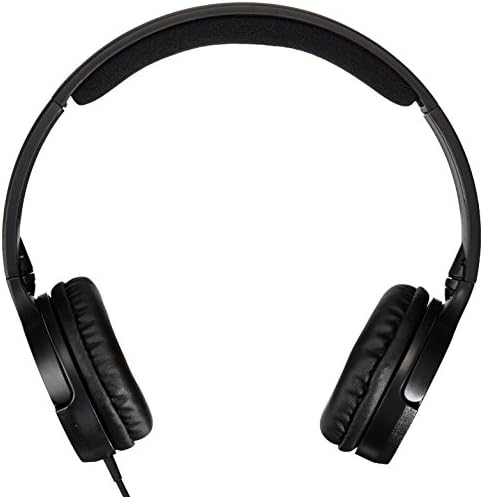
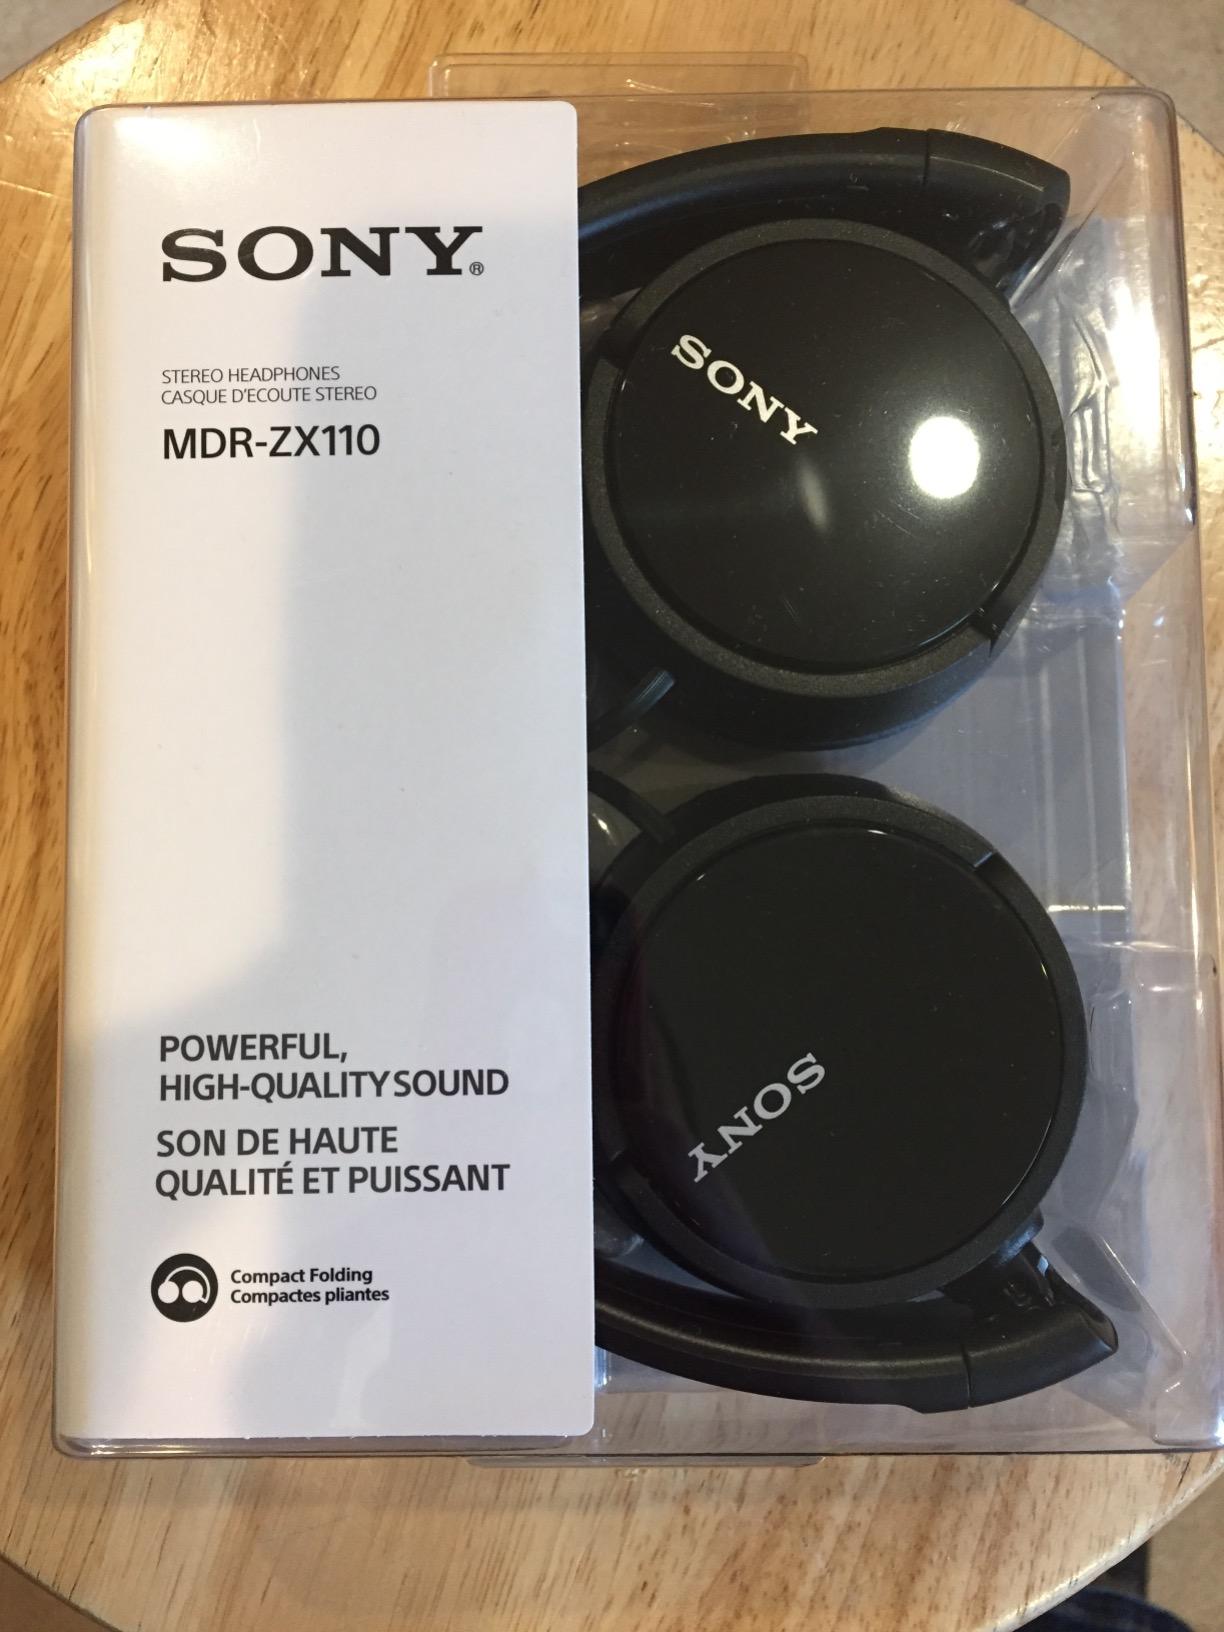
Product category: headphones
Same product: no